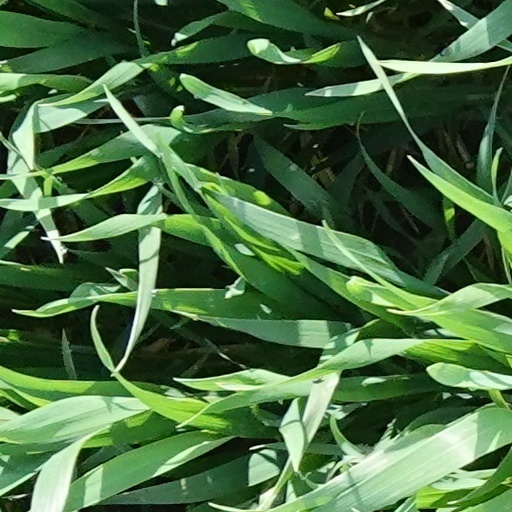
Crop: wheat